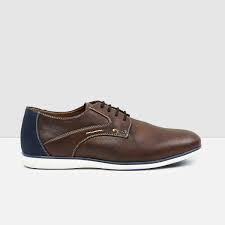
Label: Brogue